Balatonfüred

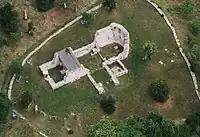
Aerial photography: Balatonfüred, ruins

There are three churches in the town: a typical red-sandstone Catholic church, a white Protestant church and a modern Evangelist church. A Pentecostal, American type of Christian denomination Faith Church is also active in the former Communist party headquarters.